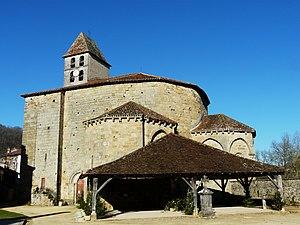
La halle et l'église Saint-Jean Baptiste, Saint-Jean-de-Côle, Dordogne, France Object location45°
L'église Saint-Jean-Baptiste est une église catholique située à Saint-Jean-de-Côle, en France.
Cet article recense les monuments historiques de l'arrondissement de Nontron, dans le département de la Dordogne, en France.
Saint-Jean-de-Côle est une commune française située dans le département de la Dordogne, en région Nouvelle-Aquitaine.